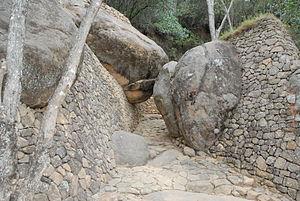
Madagascar Ambohimanga système de défense de la colline et du palais royal